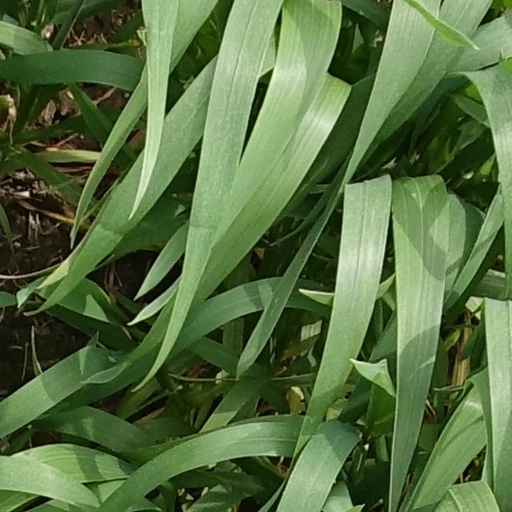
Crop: wheat